Bhavana (actress)

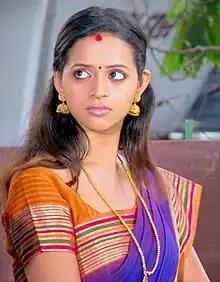
Bhavana in 2009

Bhavana is considered among the highest-paid Malayalam actresses. In the Bangalore Times Most Desirable Women list, Bhavana was placed 27th in 2017, 23rd in 2019, and 30th in 2020.